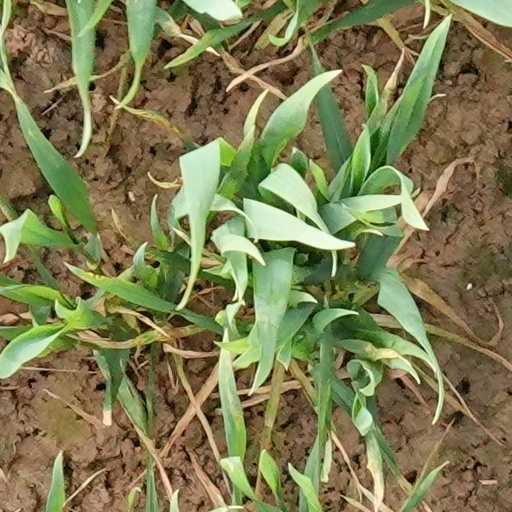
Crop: wheat